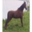
Label: horse